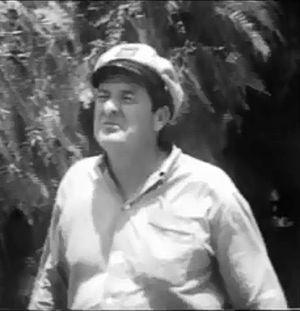
Coleman Francis est un acteur américain. Il est acteur, réalisateur, producteur et scénariste.